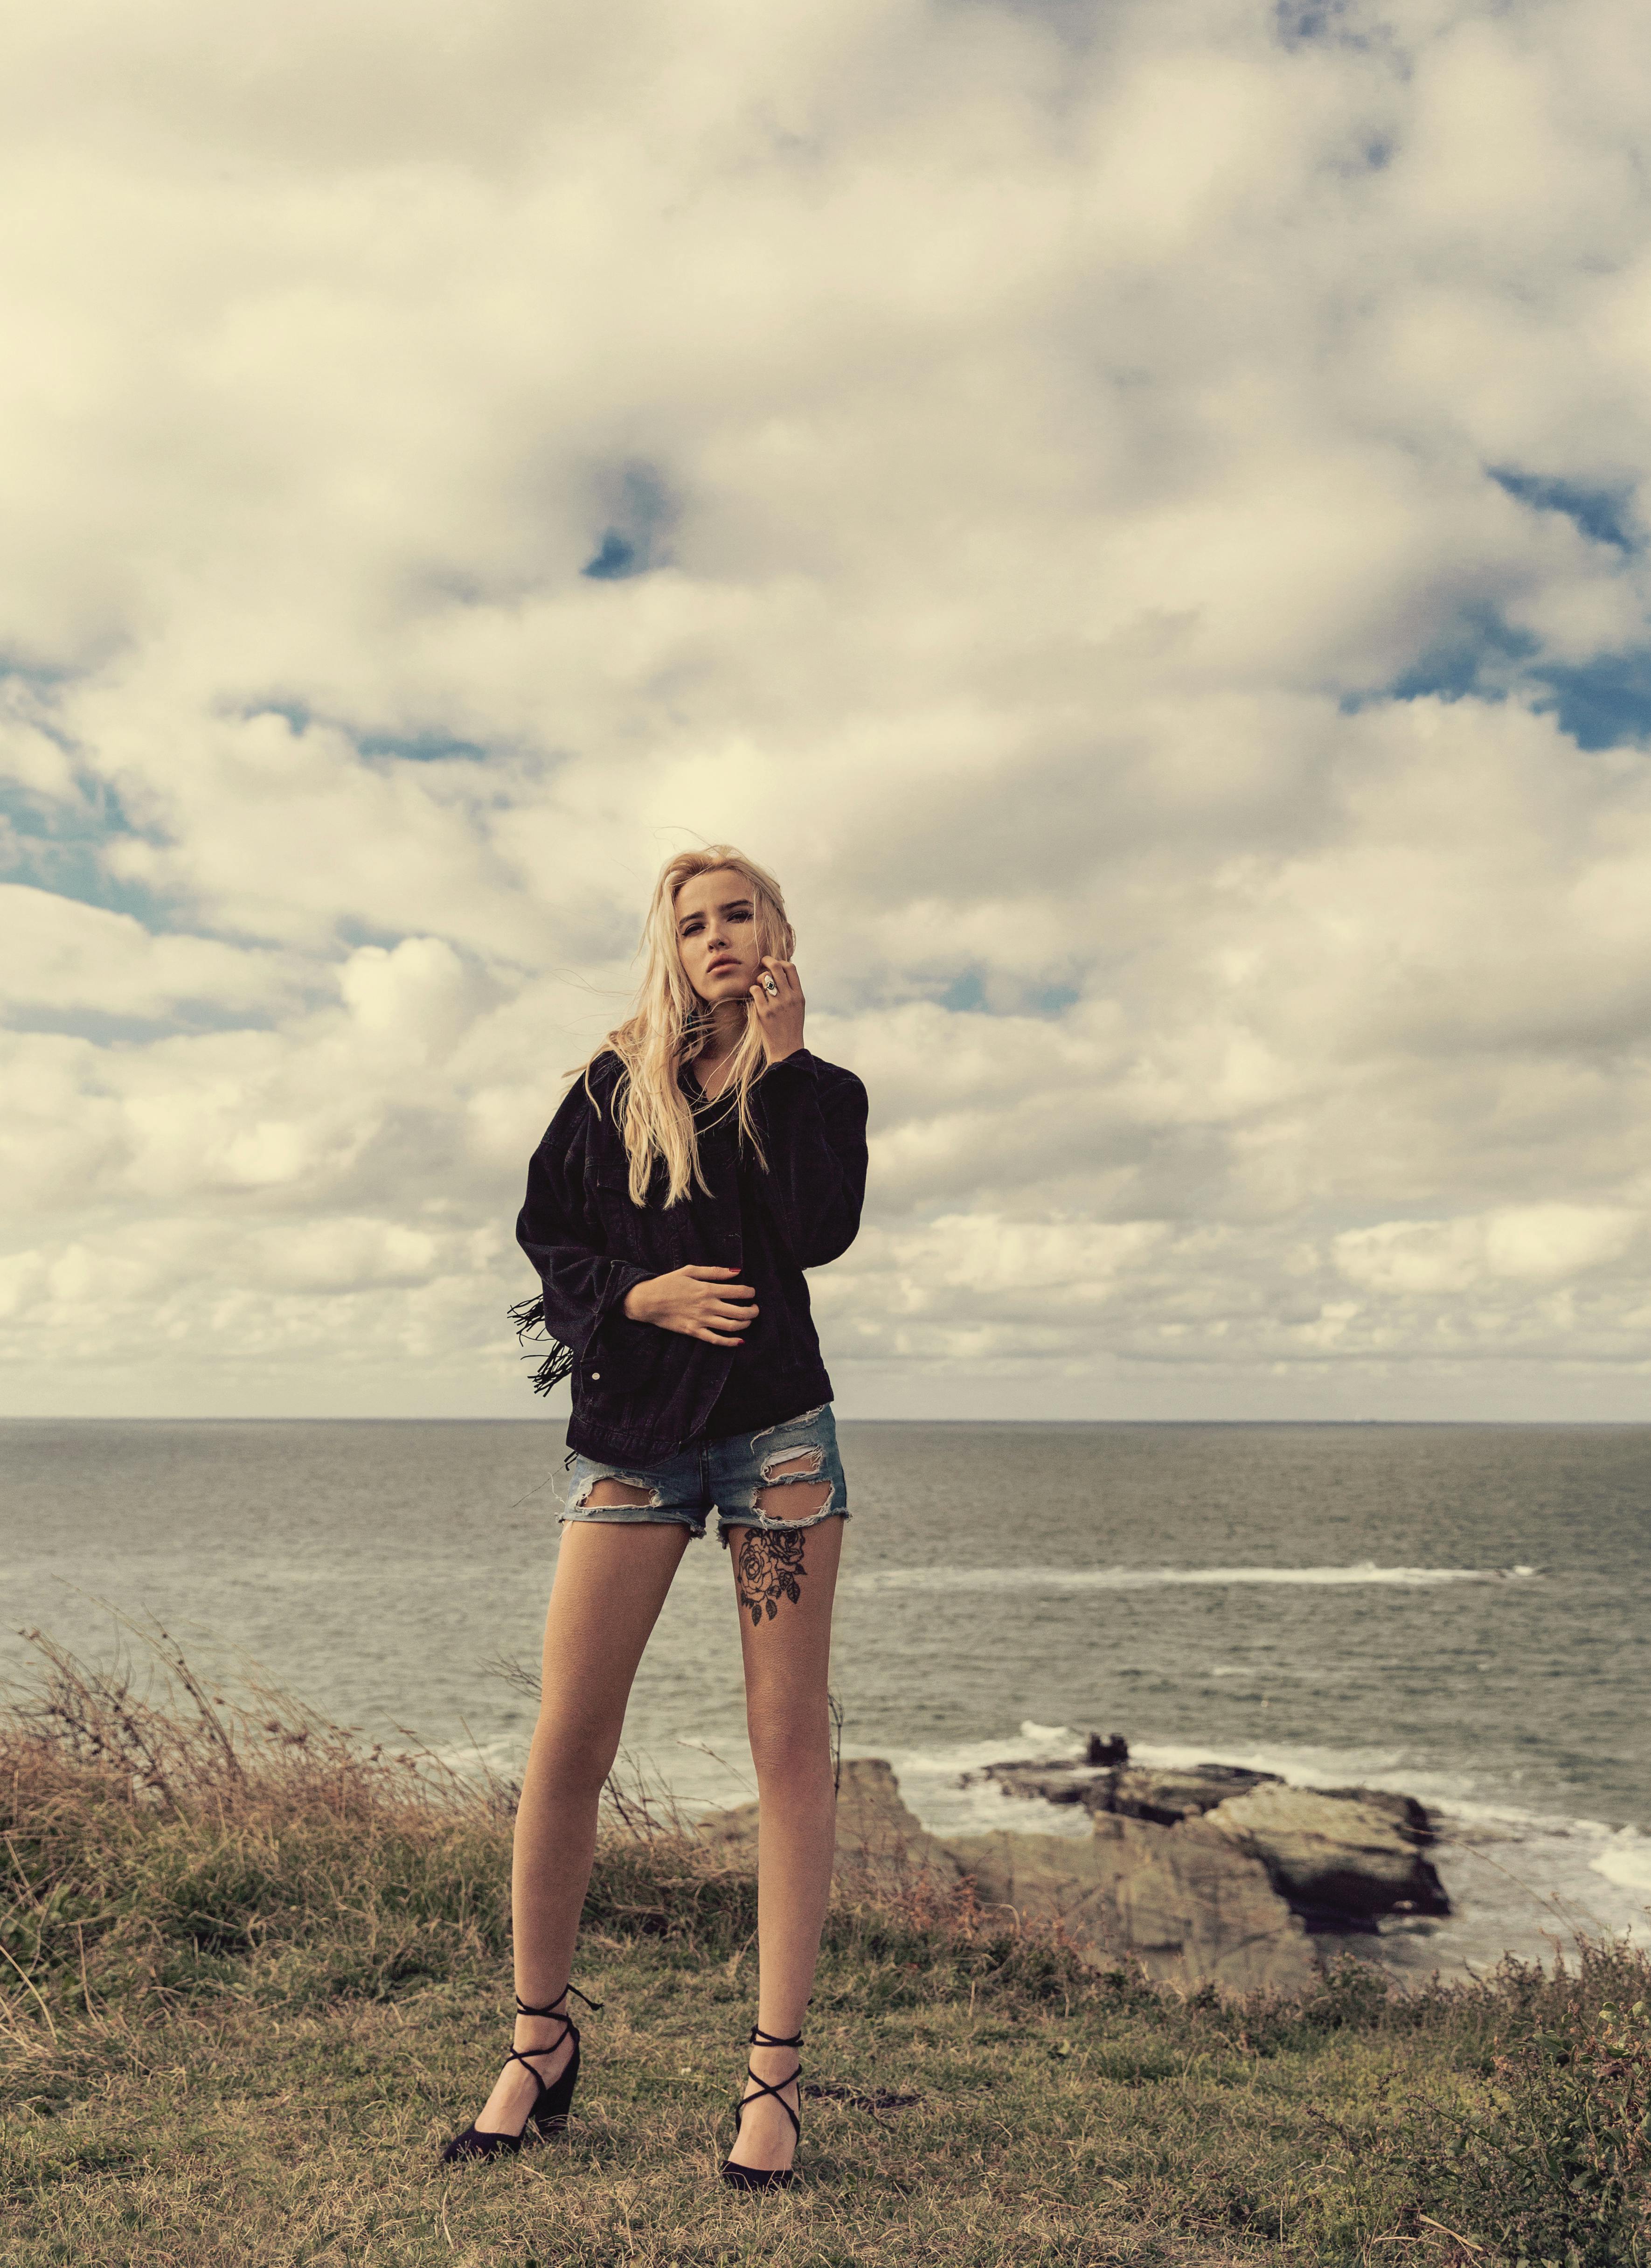
woman, cloud, water, sky, People in nature, flash photography, happy, lake, thigh, horizon, landscape, grass, travel, human leg, fun, eyewear, leisure, wind wave, wind, sitting, rock, ocean, headland, wave, coast, portrait photography, bay, beach, vacation, sound, recreation, tourism, photo shoot, loch